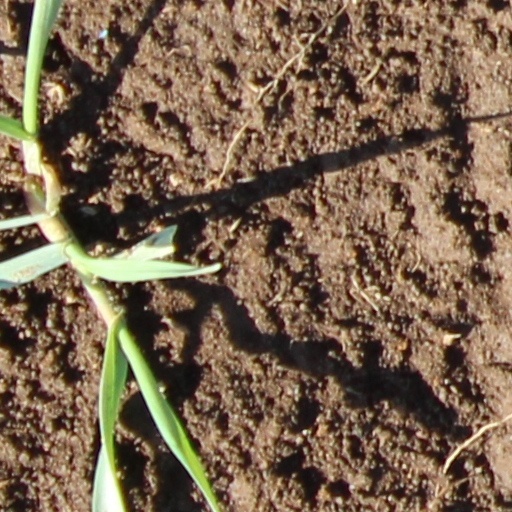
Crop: wheat